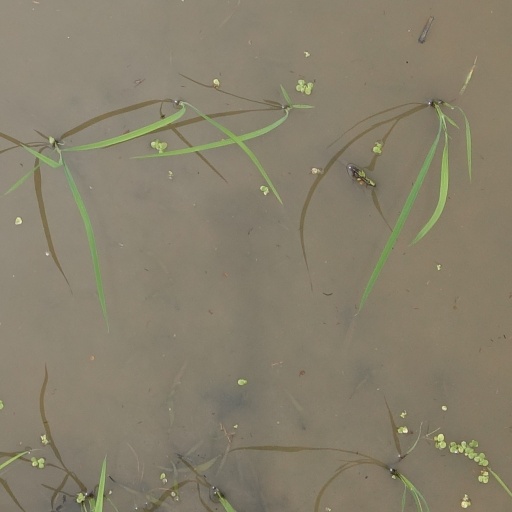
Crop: rice